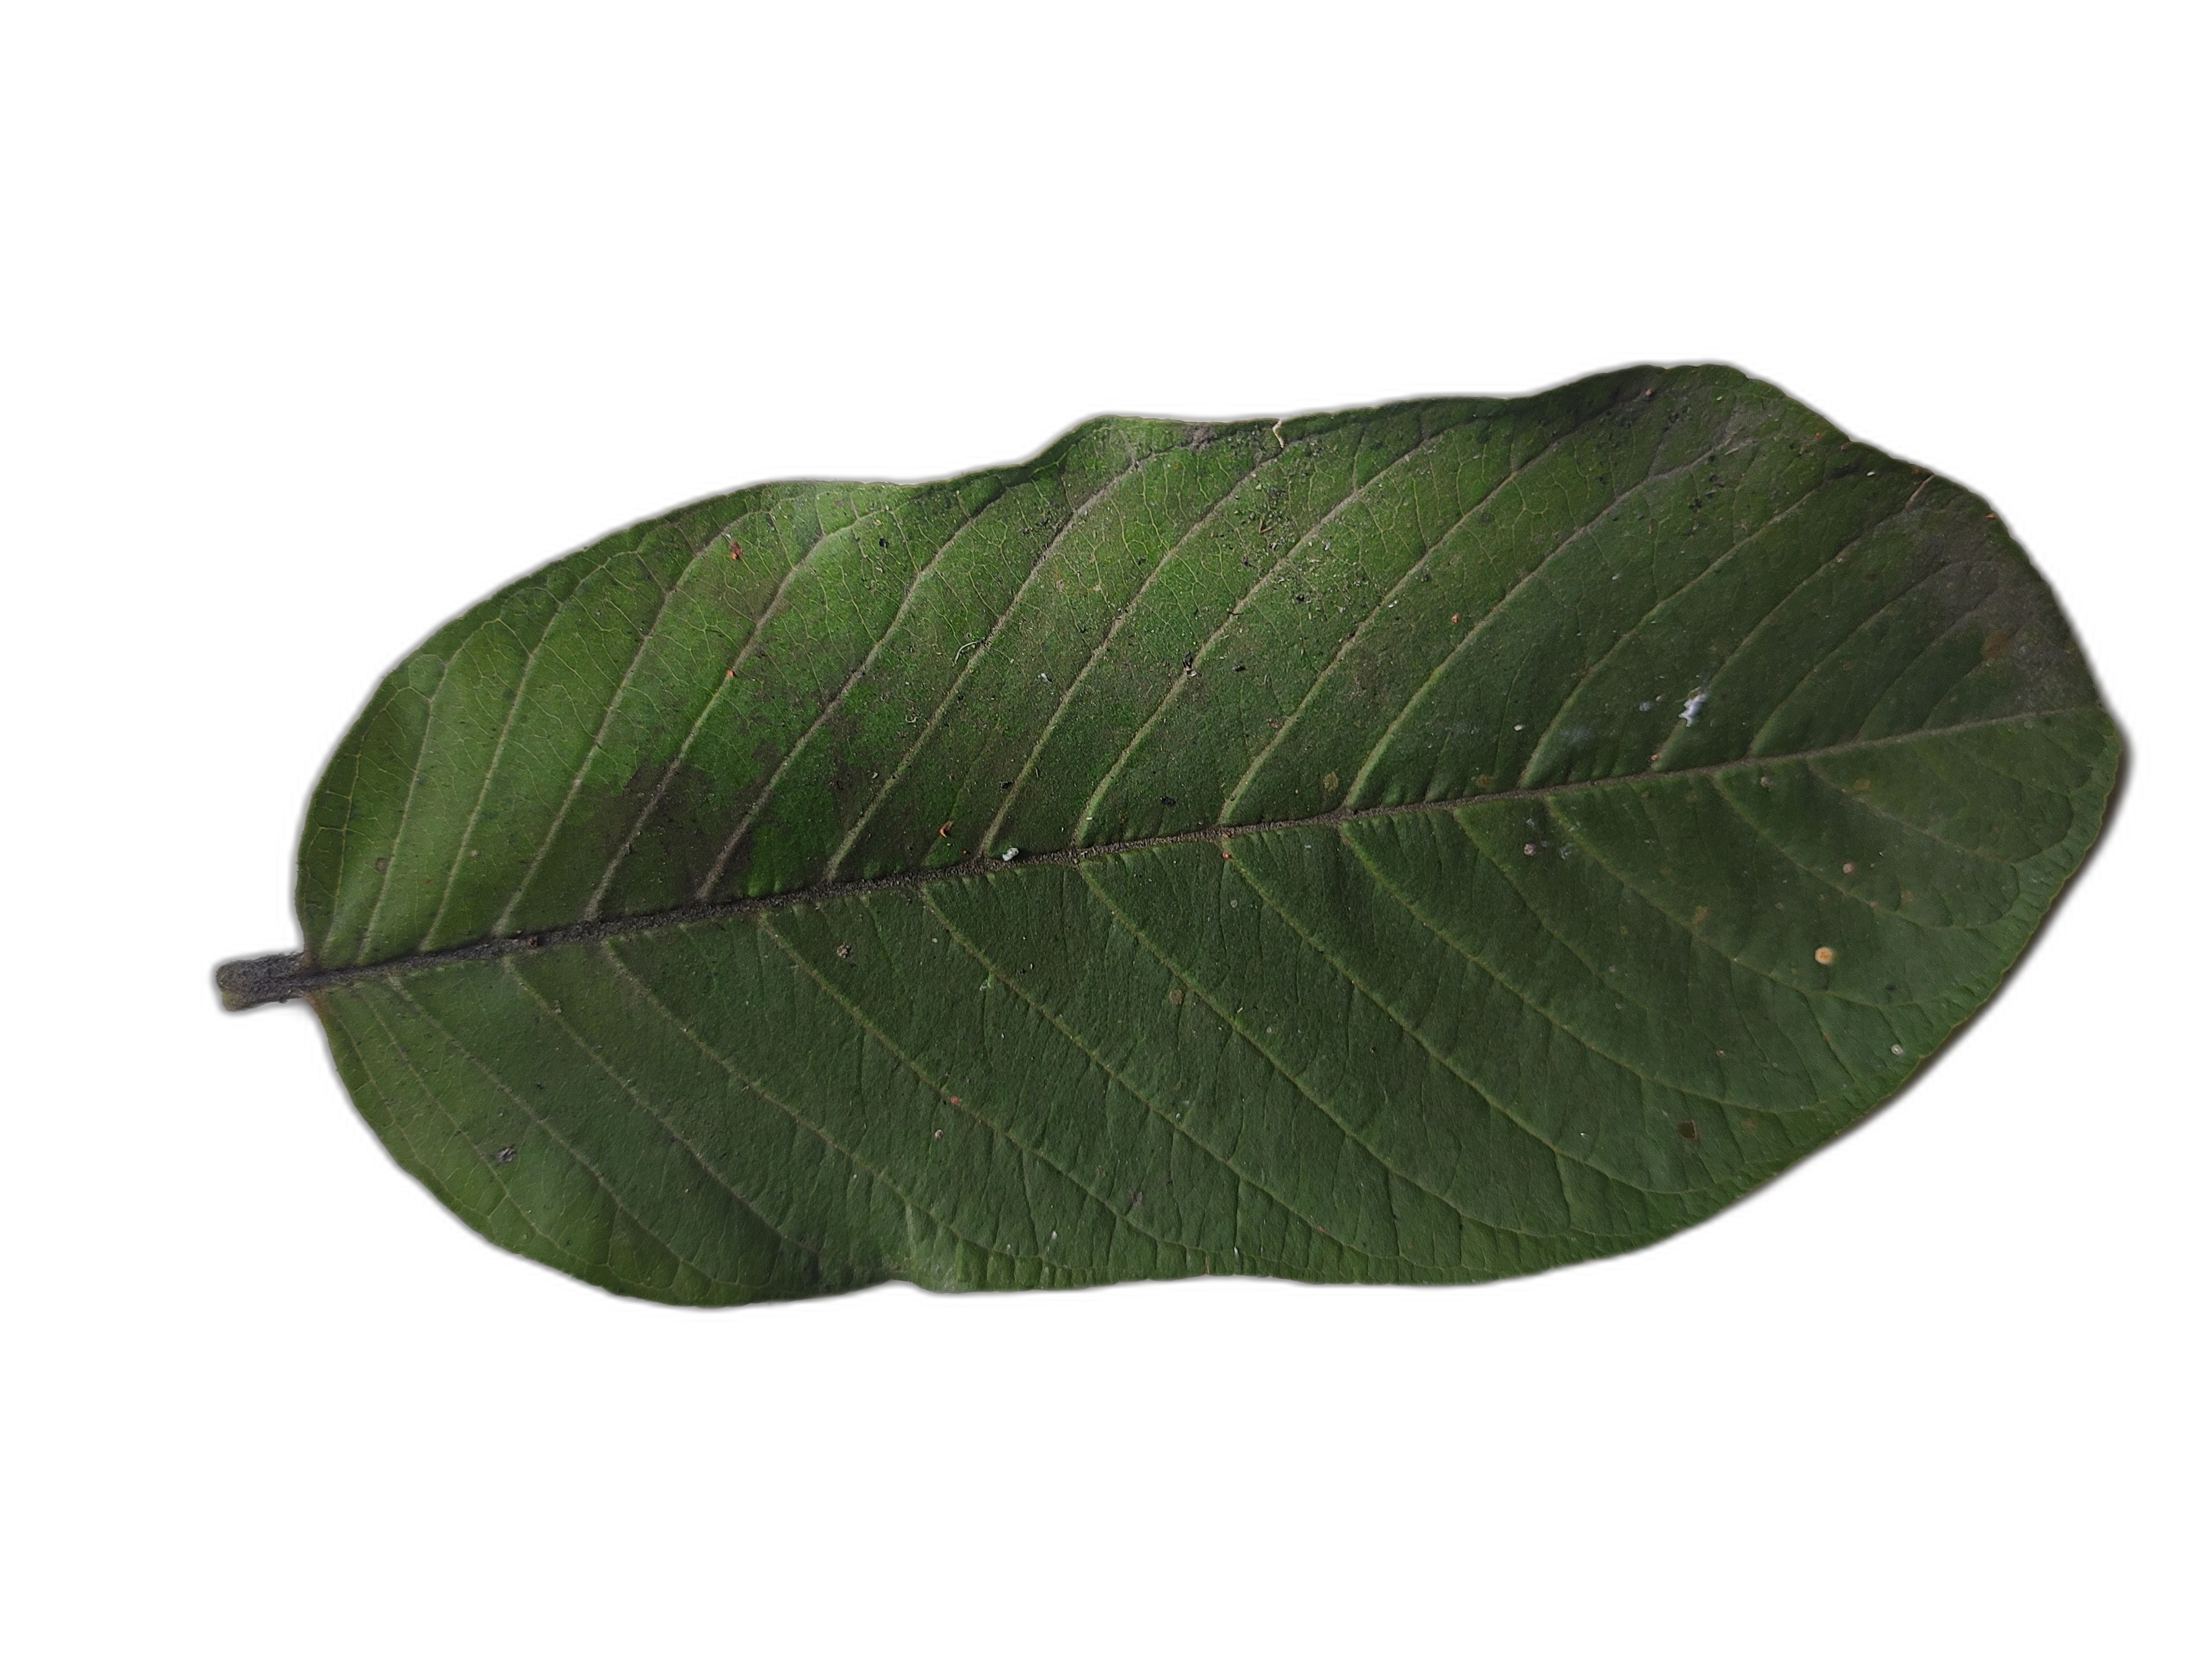
Plant part: leaf
Disease: Healthy